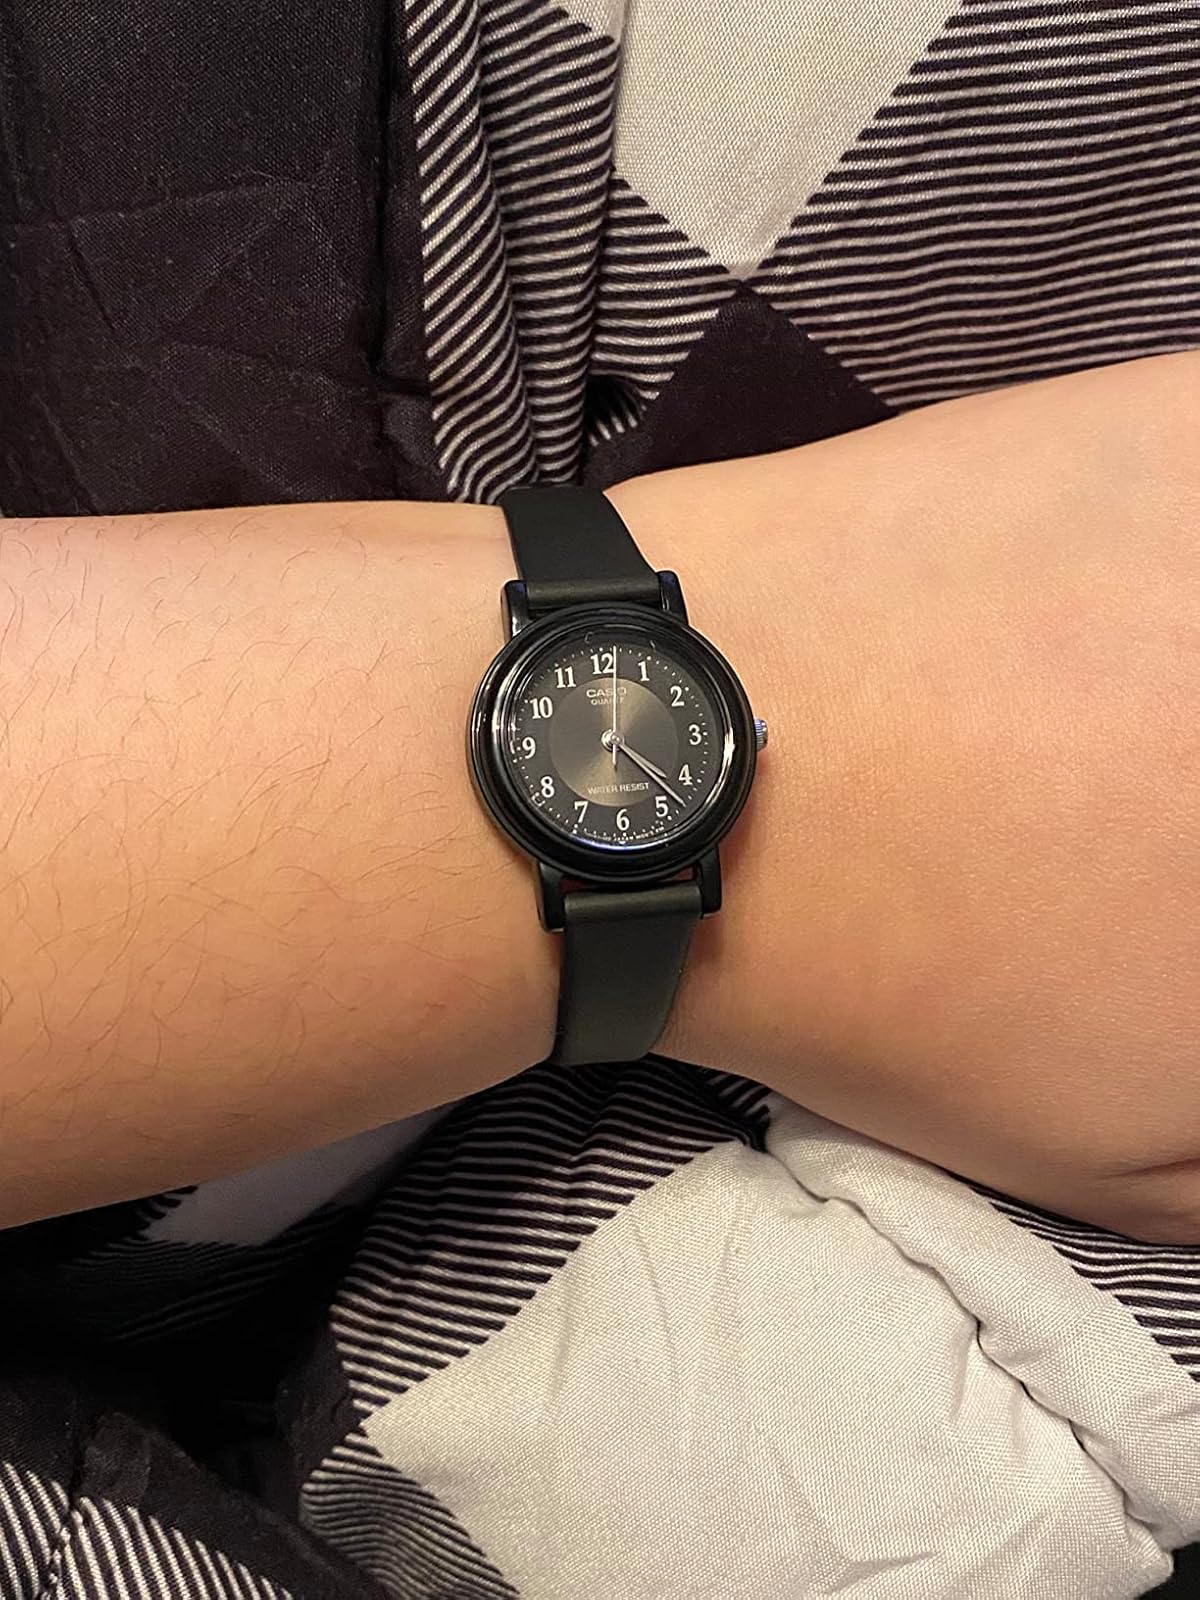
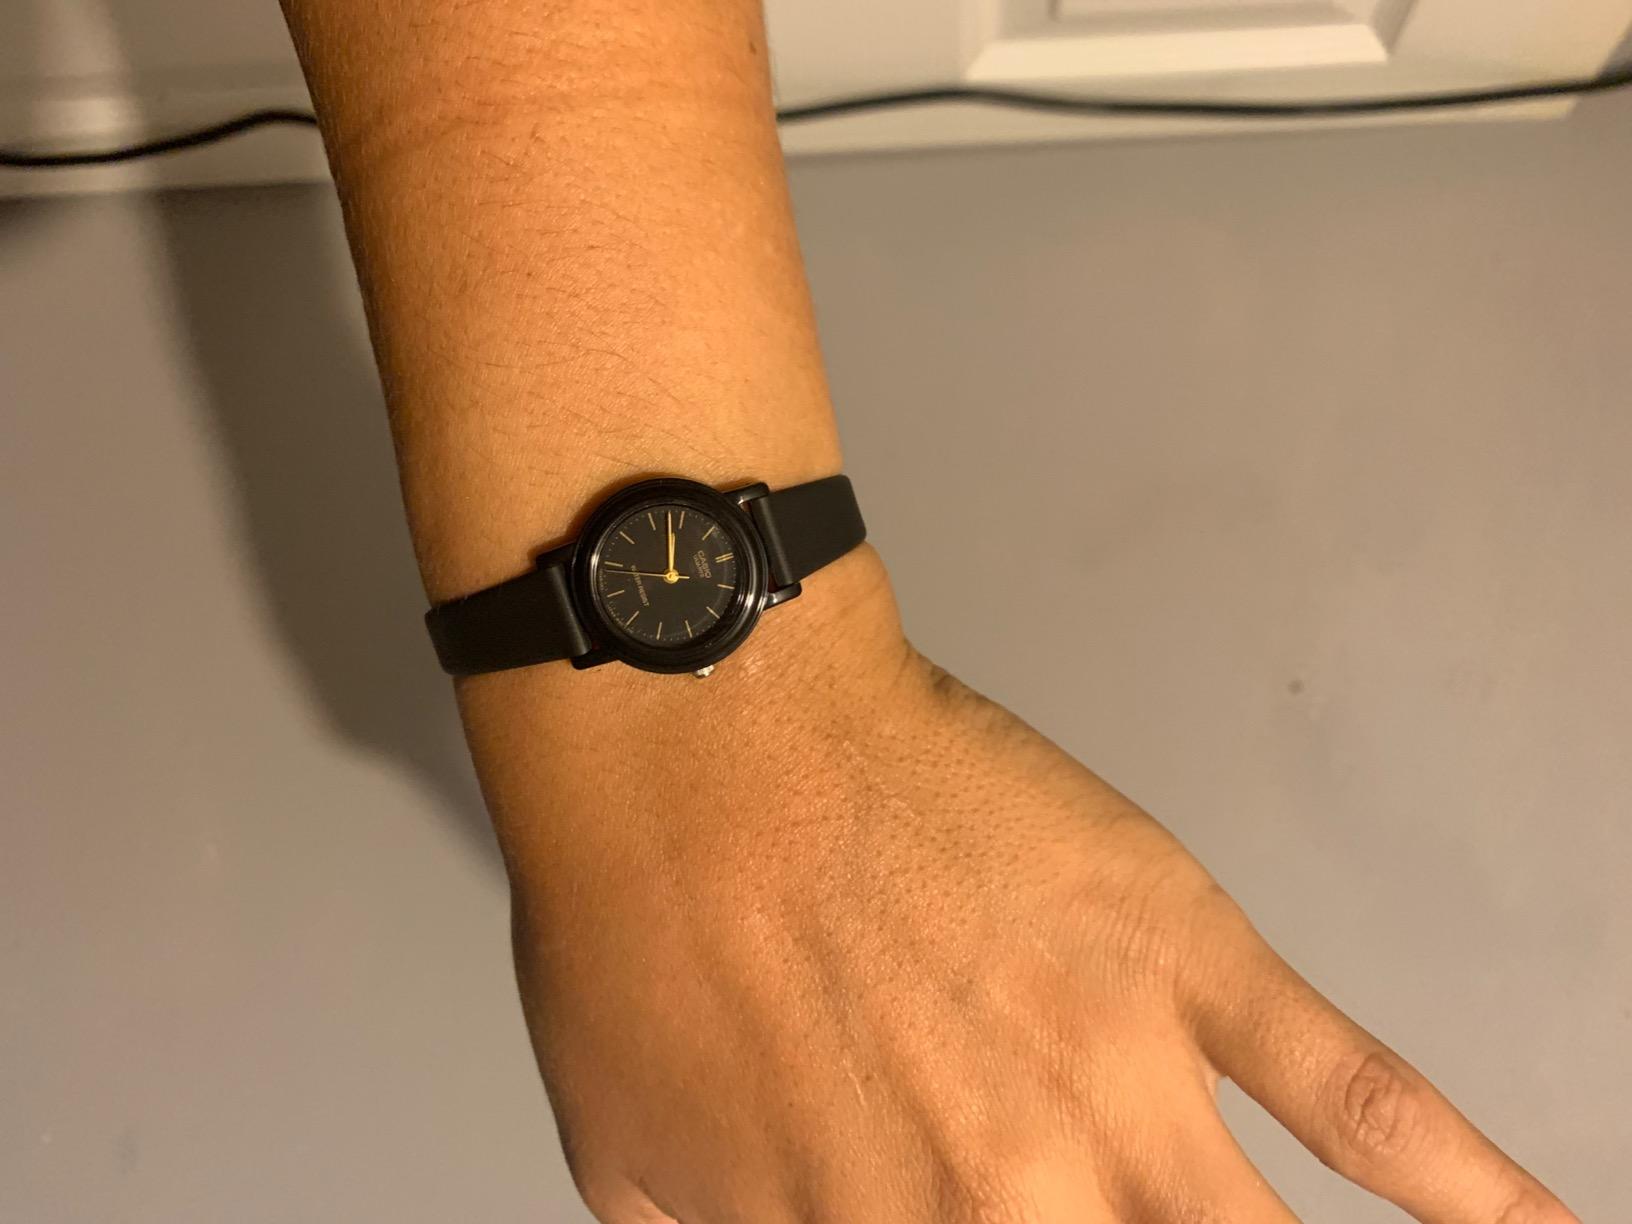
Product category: accessories_watch
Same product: no